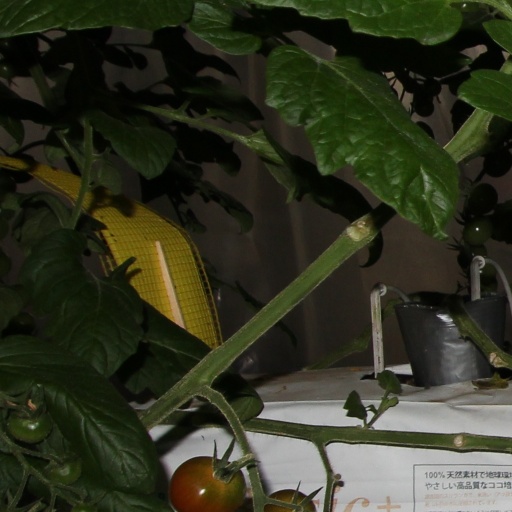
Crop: tomato